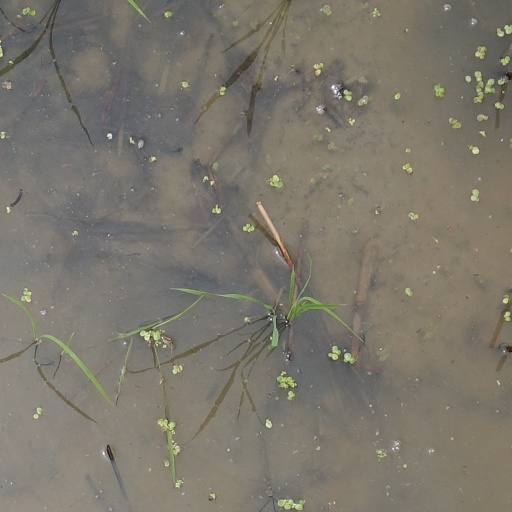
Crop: rice